Osnabrück Zoo

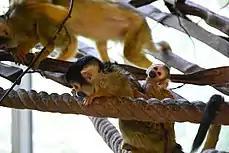
Squirrel monkeys with cub in the South American area

In addition to the outdoor enclosures for tapirs, maned wolves as well as vicuñas and rheas, there is a South American house with South American coatis, capybaras, sloths, boa constrictors, tamarins, squirrel monkeys, capuchin monkeys and the so-called “Mendoza hall” (formerly “tropical hall”), in the flora and fauna of a northern Argentinean plateau are modeled on the province of Mendoza.